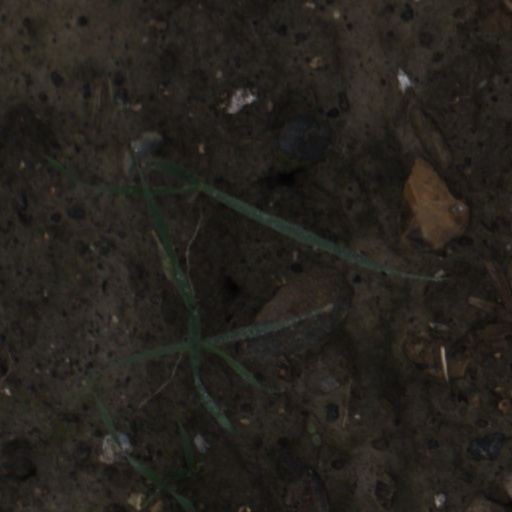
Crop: wheat